Alhambra Apartments (Sioux City, Iowa)

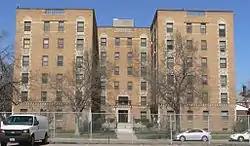

The Alhambra Apartments is a historic building located in Sioux City, Iowa, United States. The city experienced a building boom in 1929, and this building was constructed at that time by American Builders Incorporated of Lincoln, Nebraska. It was one of five apartment buildings built in the city that year, and based on the cost of construction it was the largest. The six-story U-shaped building rests on top of an underground parking garage. The residents could access the garage by way of an elevator. The building is composed of reinforced concrete faced with tan brick and terra cotta trim. Its design is an eclectic mix of architectural styles with Moorish influences. The Alhambra is located in a residential called the Near North-Side, just outside of the central business district. It was listed on the National Register of Historic Places in 2001.